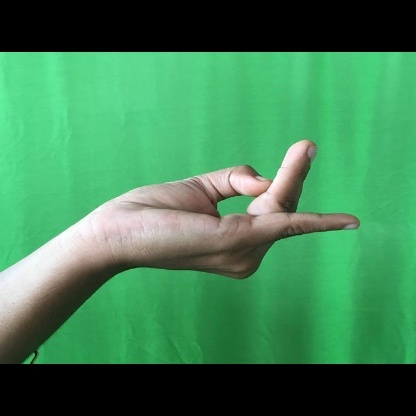
Mudra: Chaturam